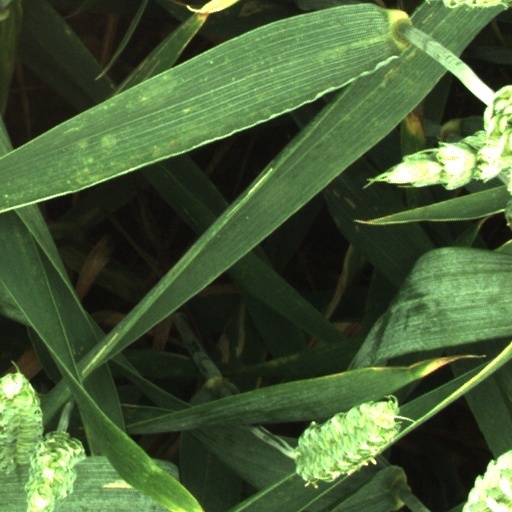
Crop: wheat